Royal College of Physicians

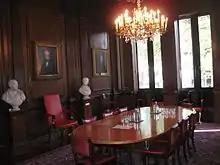
The Censors Room at The Royal College of Physicians

Fellows of the Royal College of Physicians (who use the post-nominal FRCP) are elected mostly from the general membership (collegiate or affiliate), but also occasionally from among the members of the more specialised faculties within the Royal Colleges of Physicians, e.g. Occupational Medicine (MFOM), Pharmaceutical Medicine (MFPM), and Forensic and Legal Medicine (MFLM), etc.